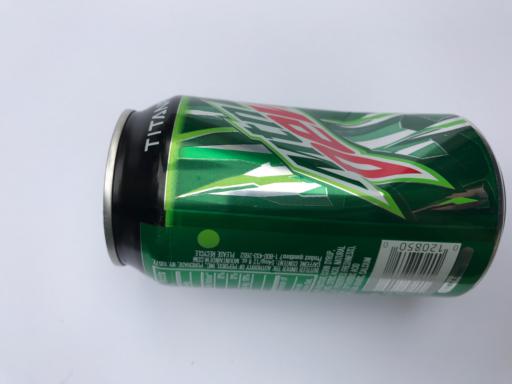
Label: cans